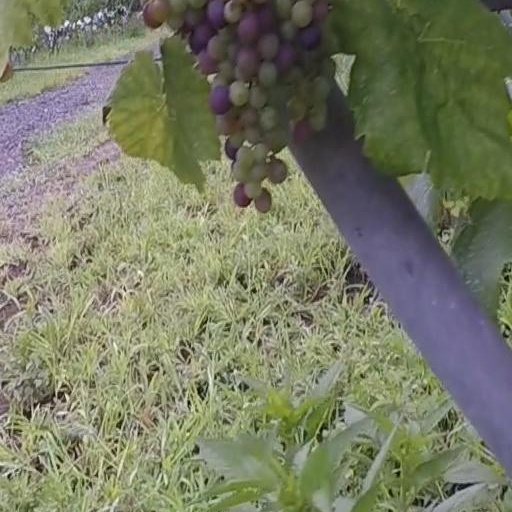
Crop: grape